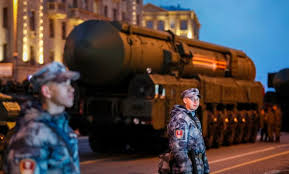
Label: Air Defense